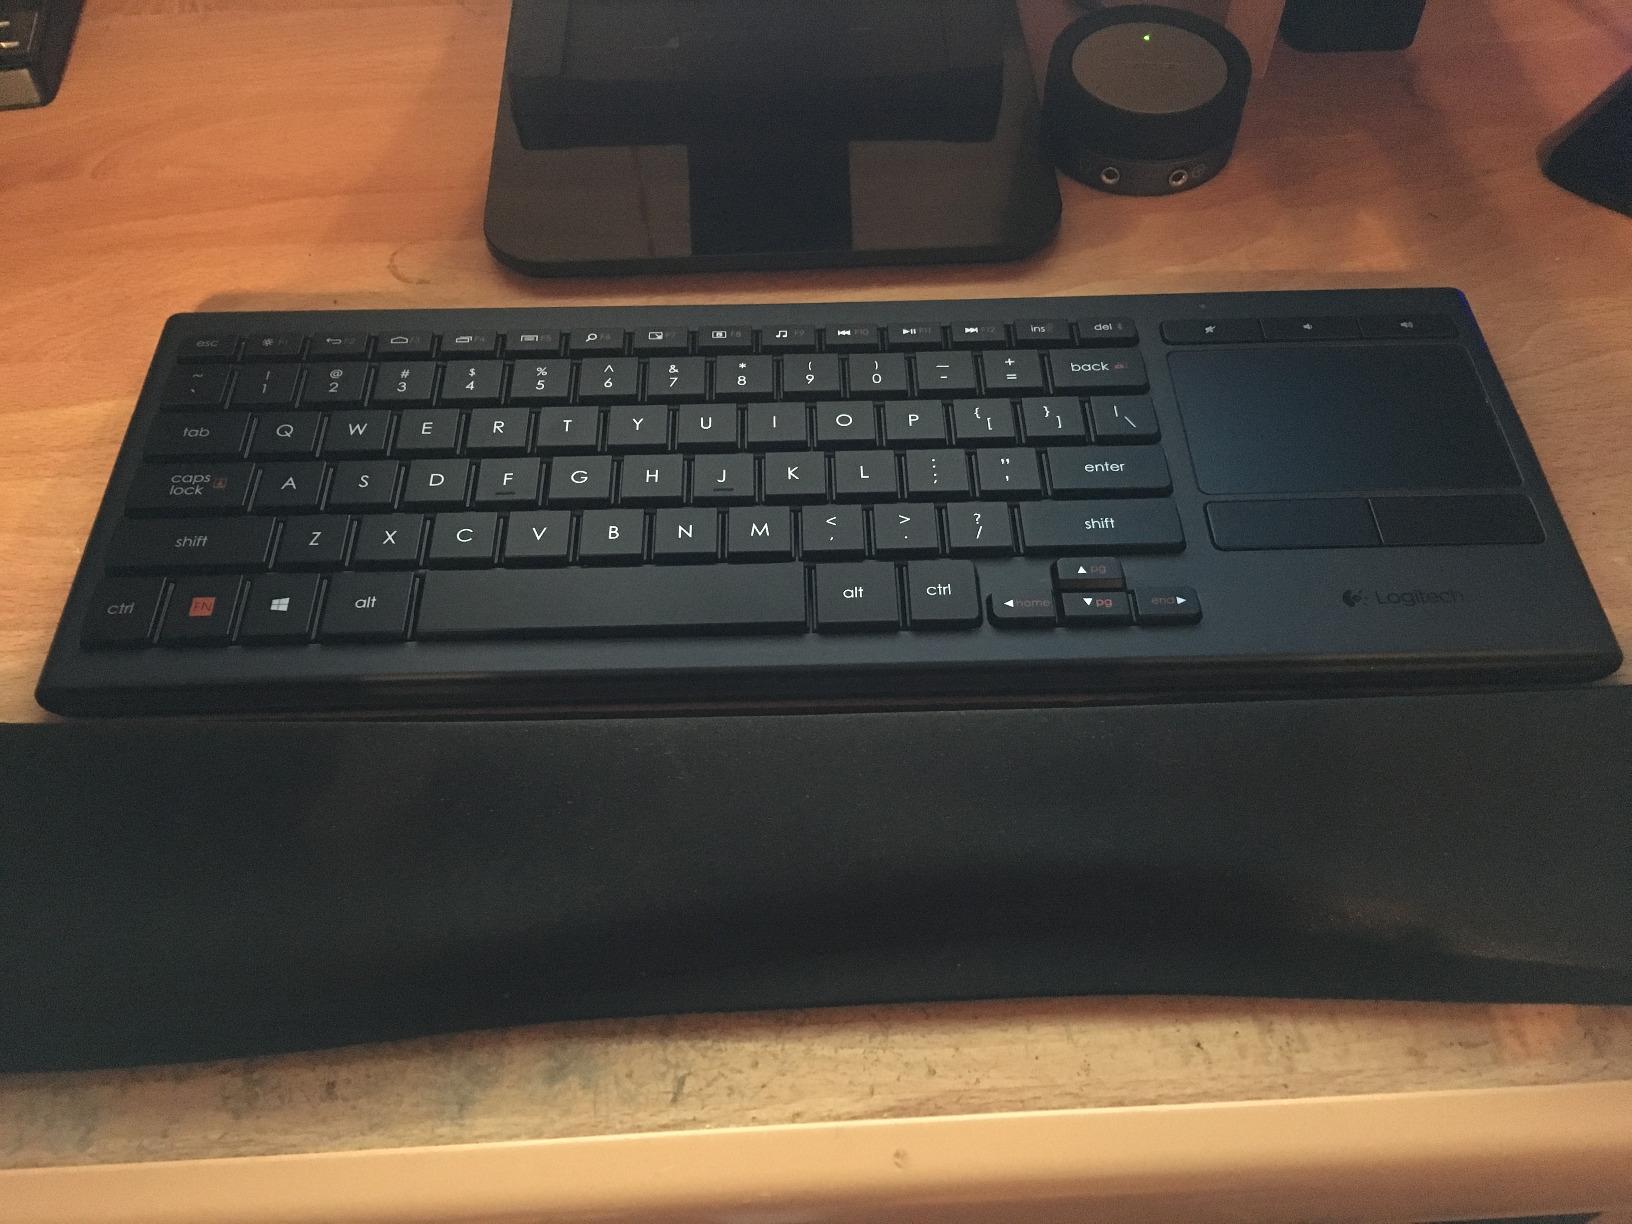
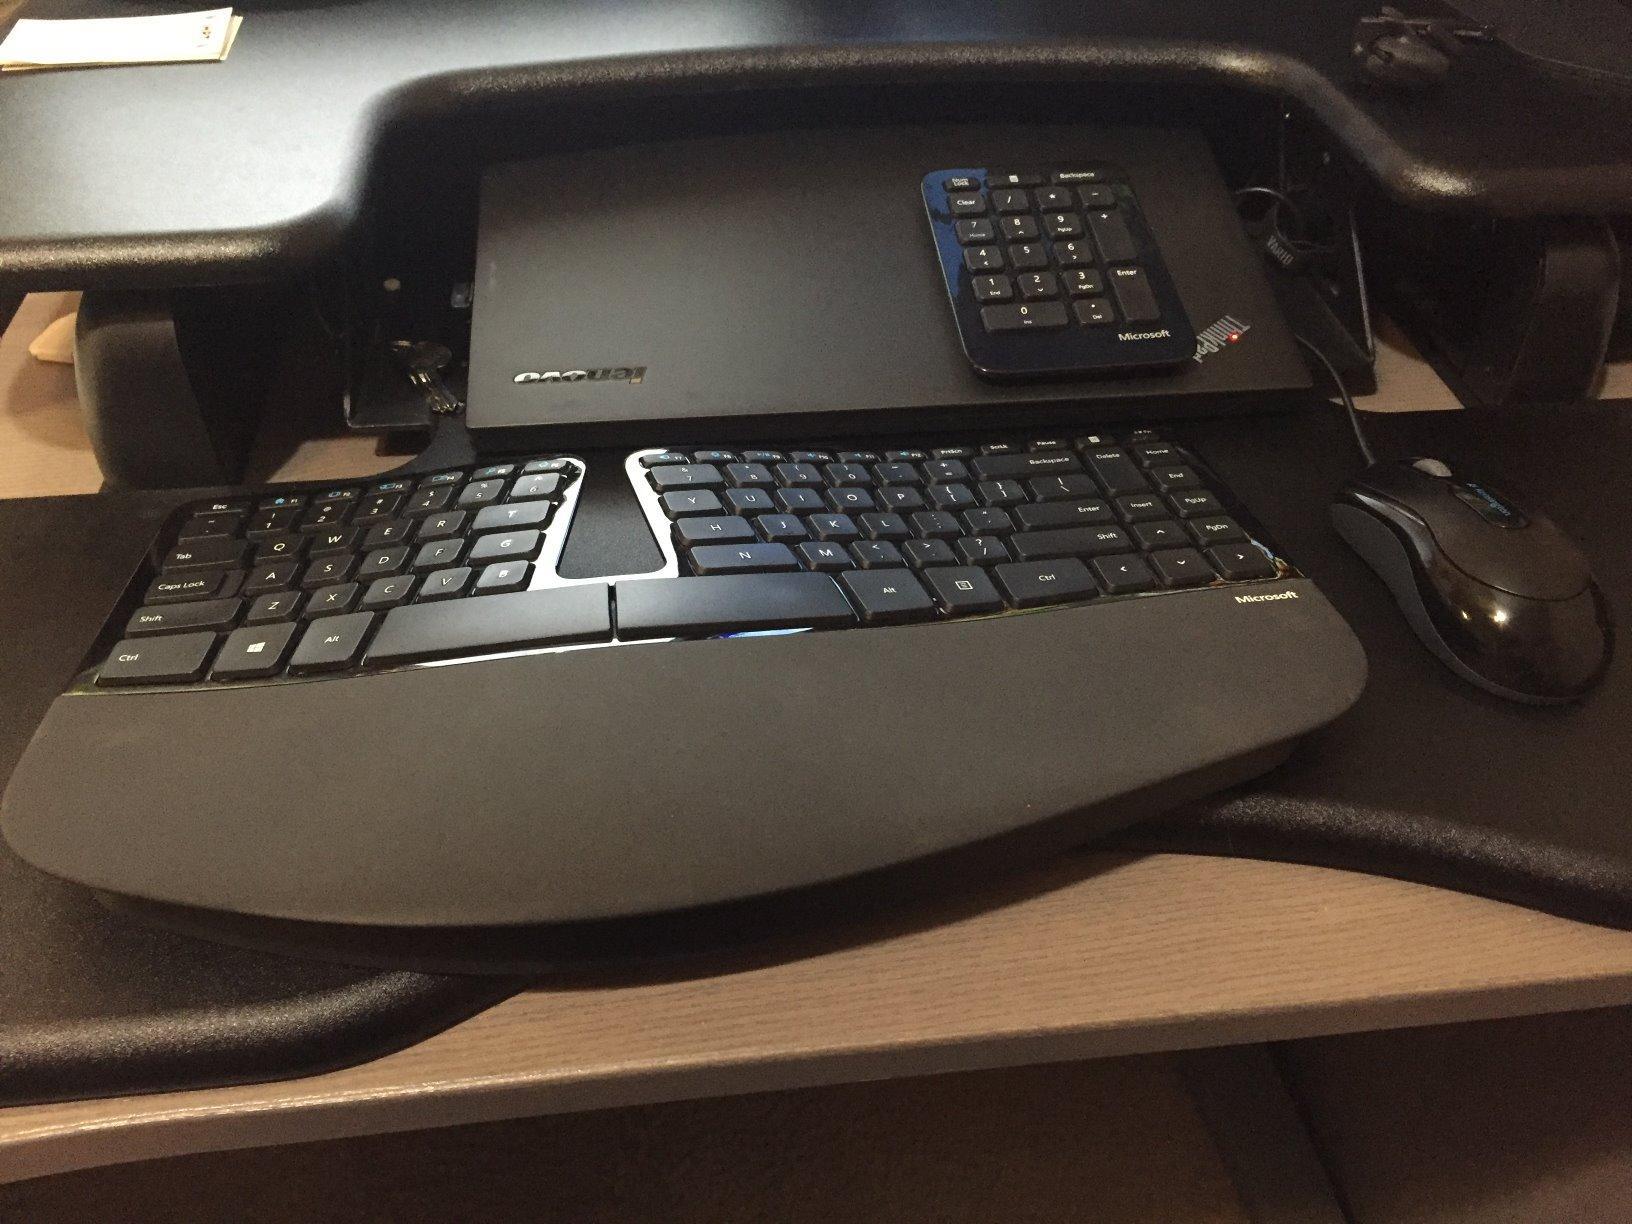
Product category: keyboard
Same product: no